Ontario and San Antonio Heights Railroad Company

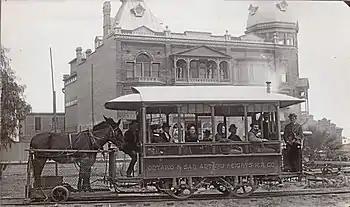
Ontario and San Antonio Heights Railroad Co. mule car in service

Ontario and San Antonio Heights Railroad Company is a former railway company which operated in Ontario, California. The company's service is noted for using a Gravity Mule Car from 1887 to 1895.